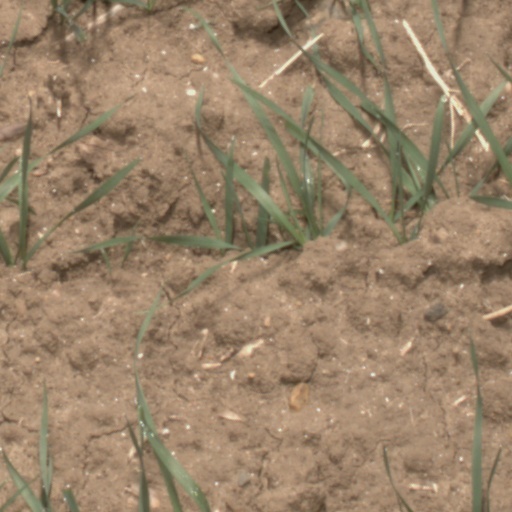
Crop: wheat